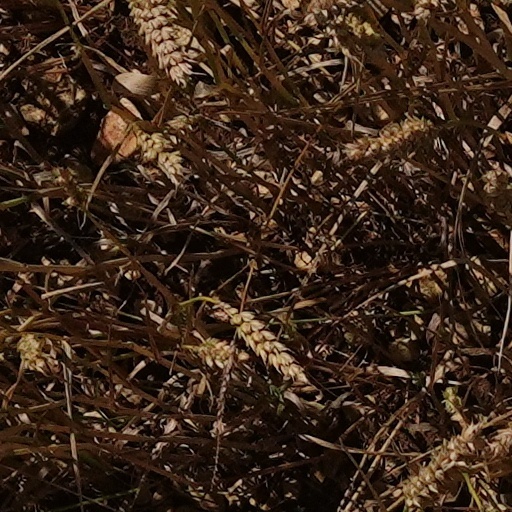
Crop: wheat